Primat of Saint-Denis

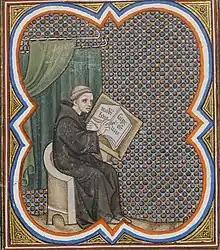
Primat writing the "Roman des rois", from the "Grandes Chroniques de France", BnF, MS fr. 2813, folio 265v (c.1375×c.1380)

Primat (died c. 1277) was a French Benedictine monk and historian of the abbey of Saint-Denis near Paris. He composed two histories of France with a royal focus, one in Latin and the other in Old French. His Latin chronicle covers the years 1248 to 1277 but now survives only in an Old French translation and in excerpts incorporated into the works of others. It contains a detailed account of the reign of Louis IX, making it one of the most important contemporary sources for that reign. His French chronicle, the "Roman des rois", covers the entire history of France down to 1223. It was completed around 1274 for Philip III and its presentation copy is extant. It is the earliest version of what would become the "Grandes Chroniques de France", the first official history of France.